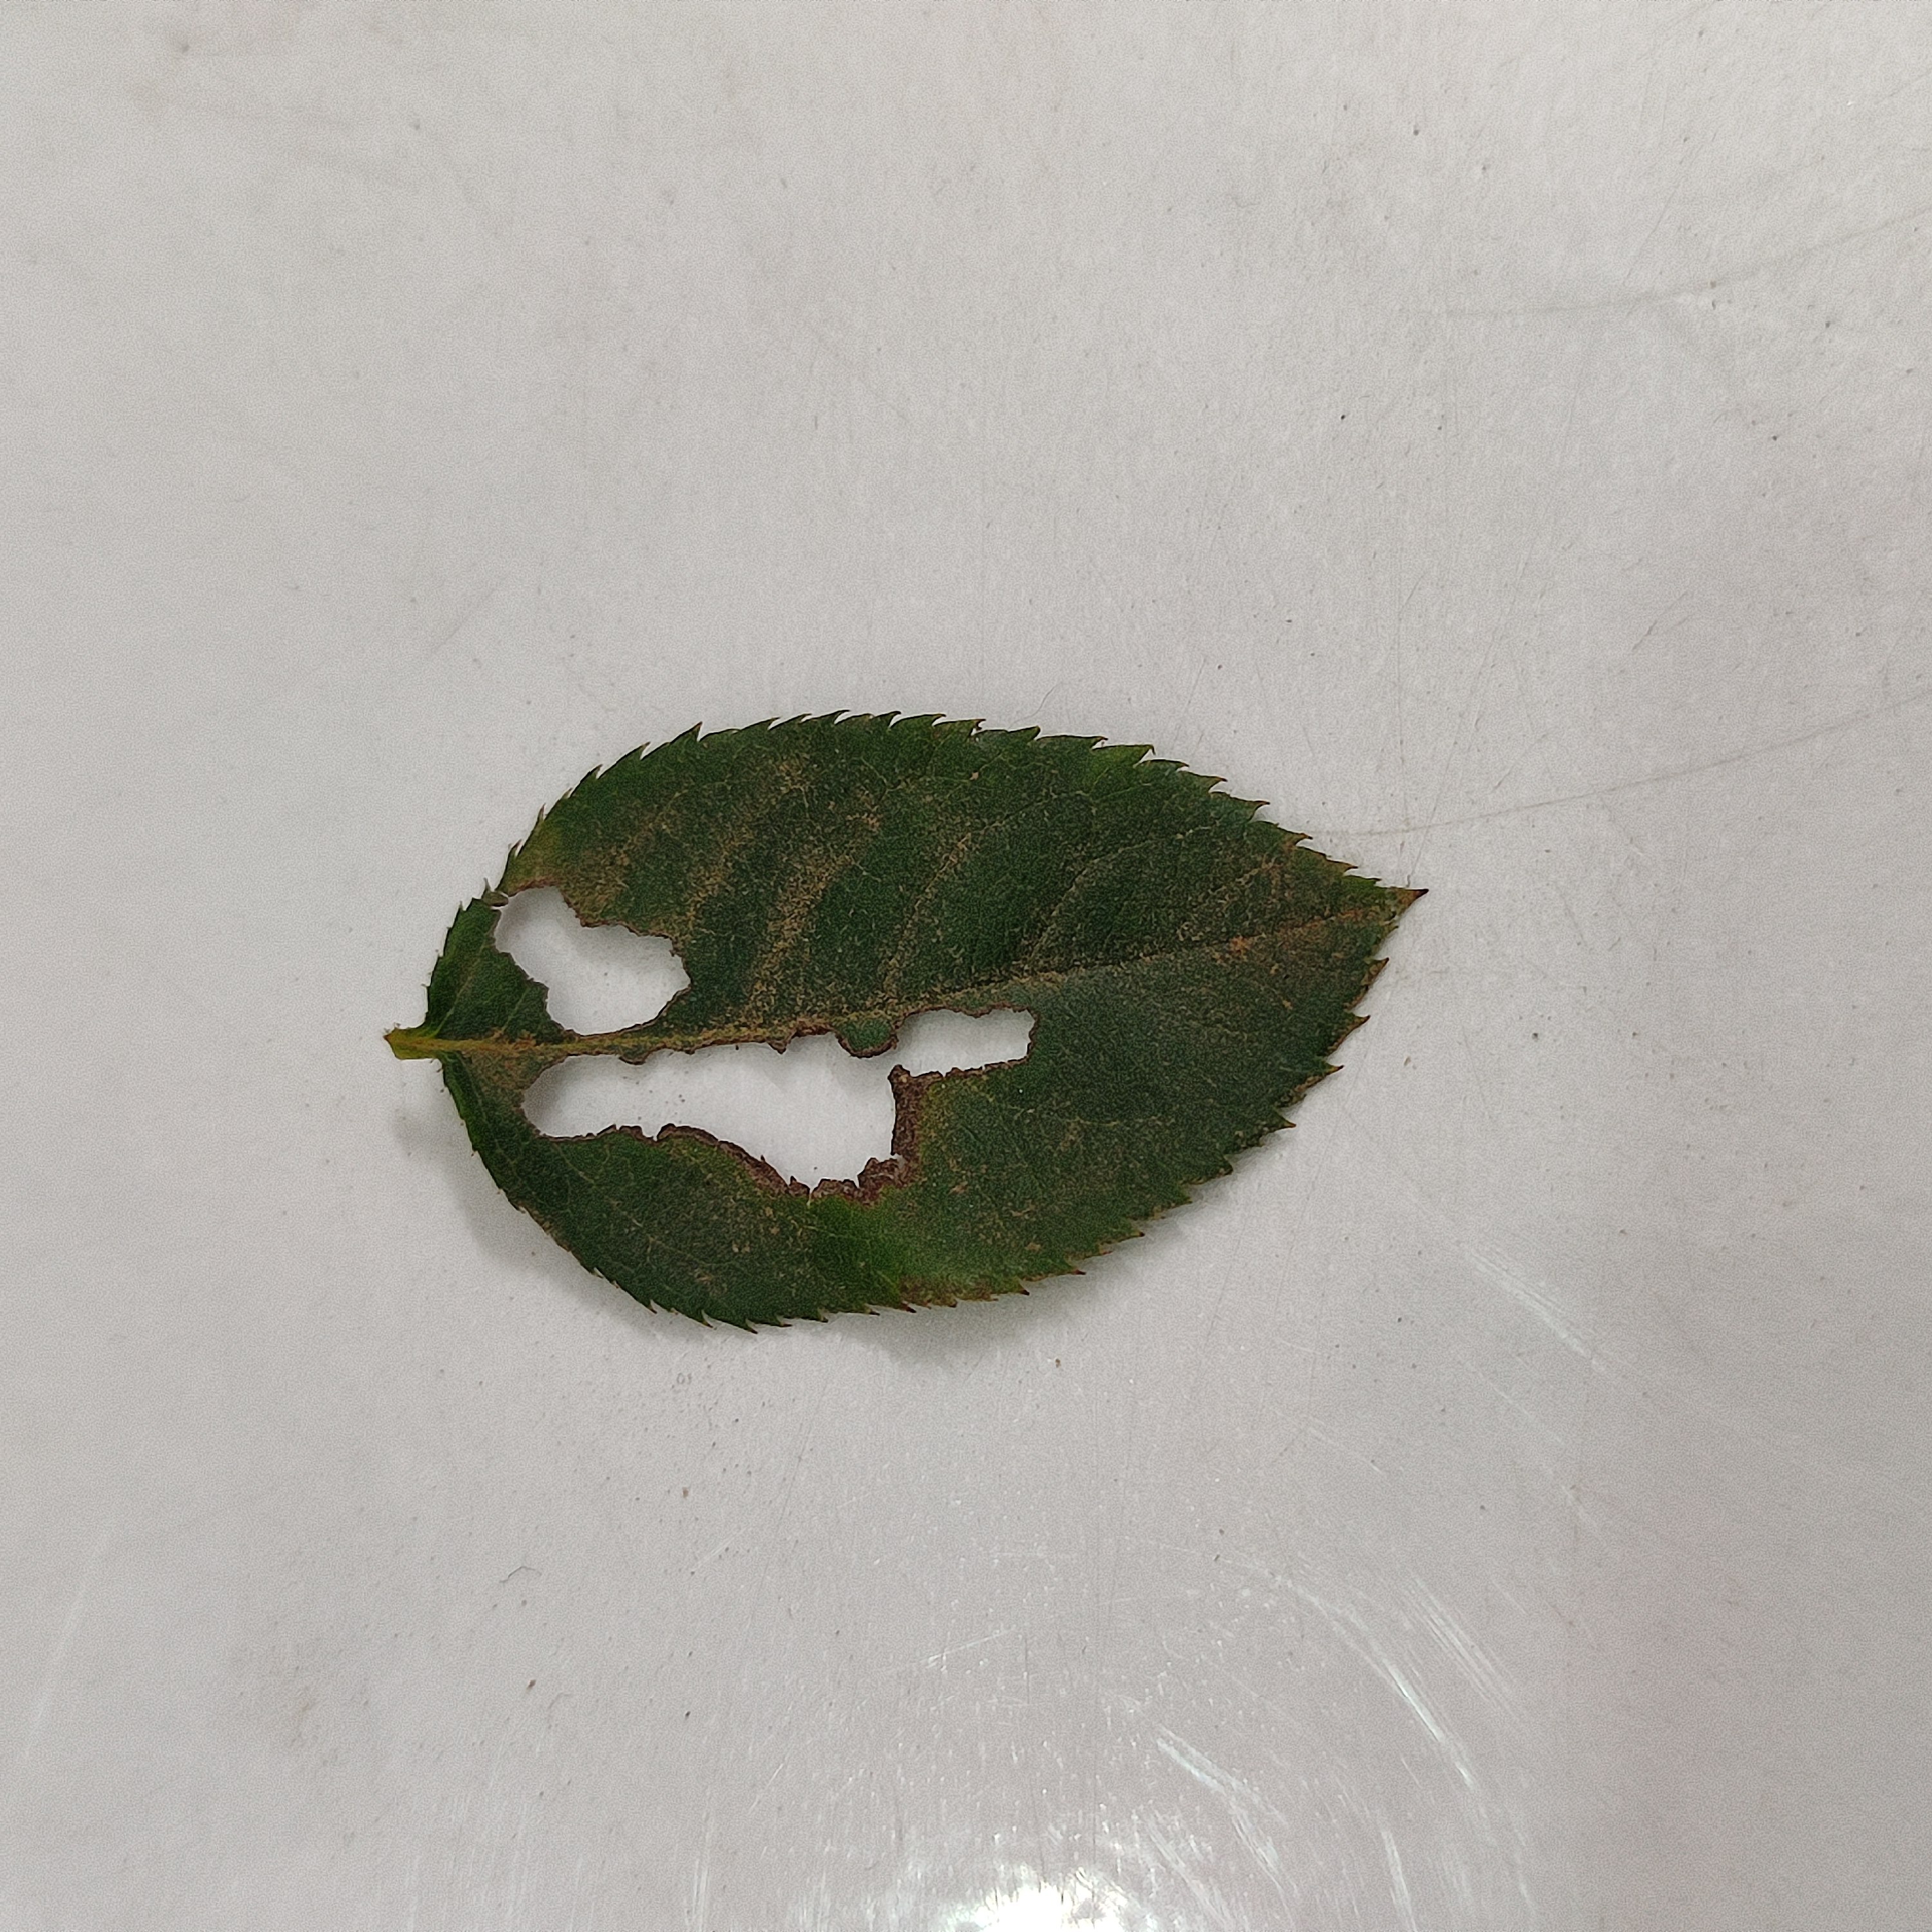
Label: Insect Hole